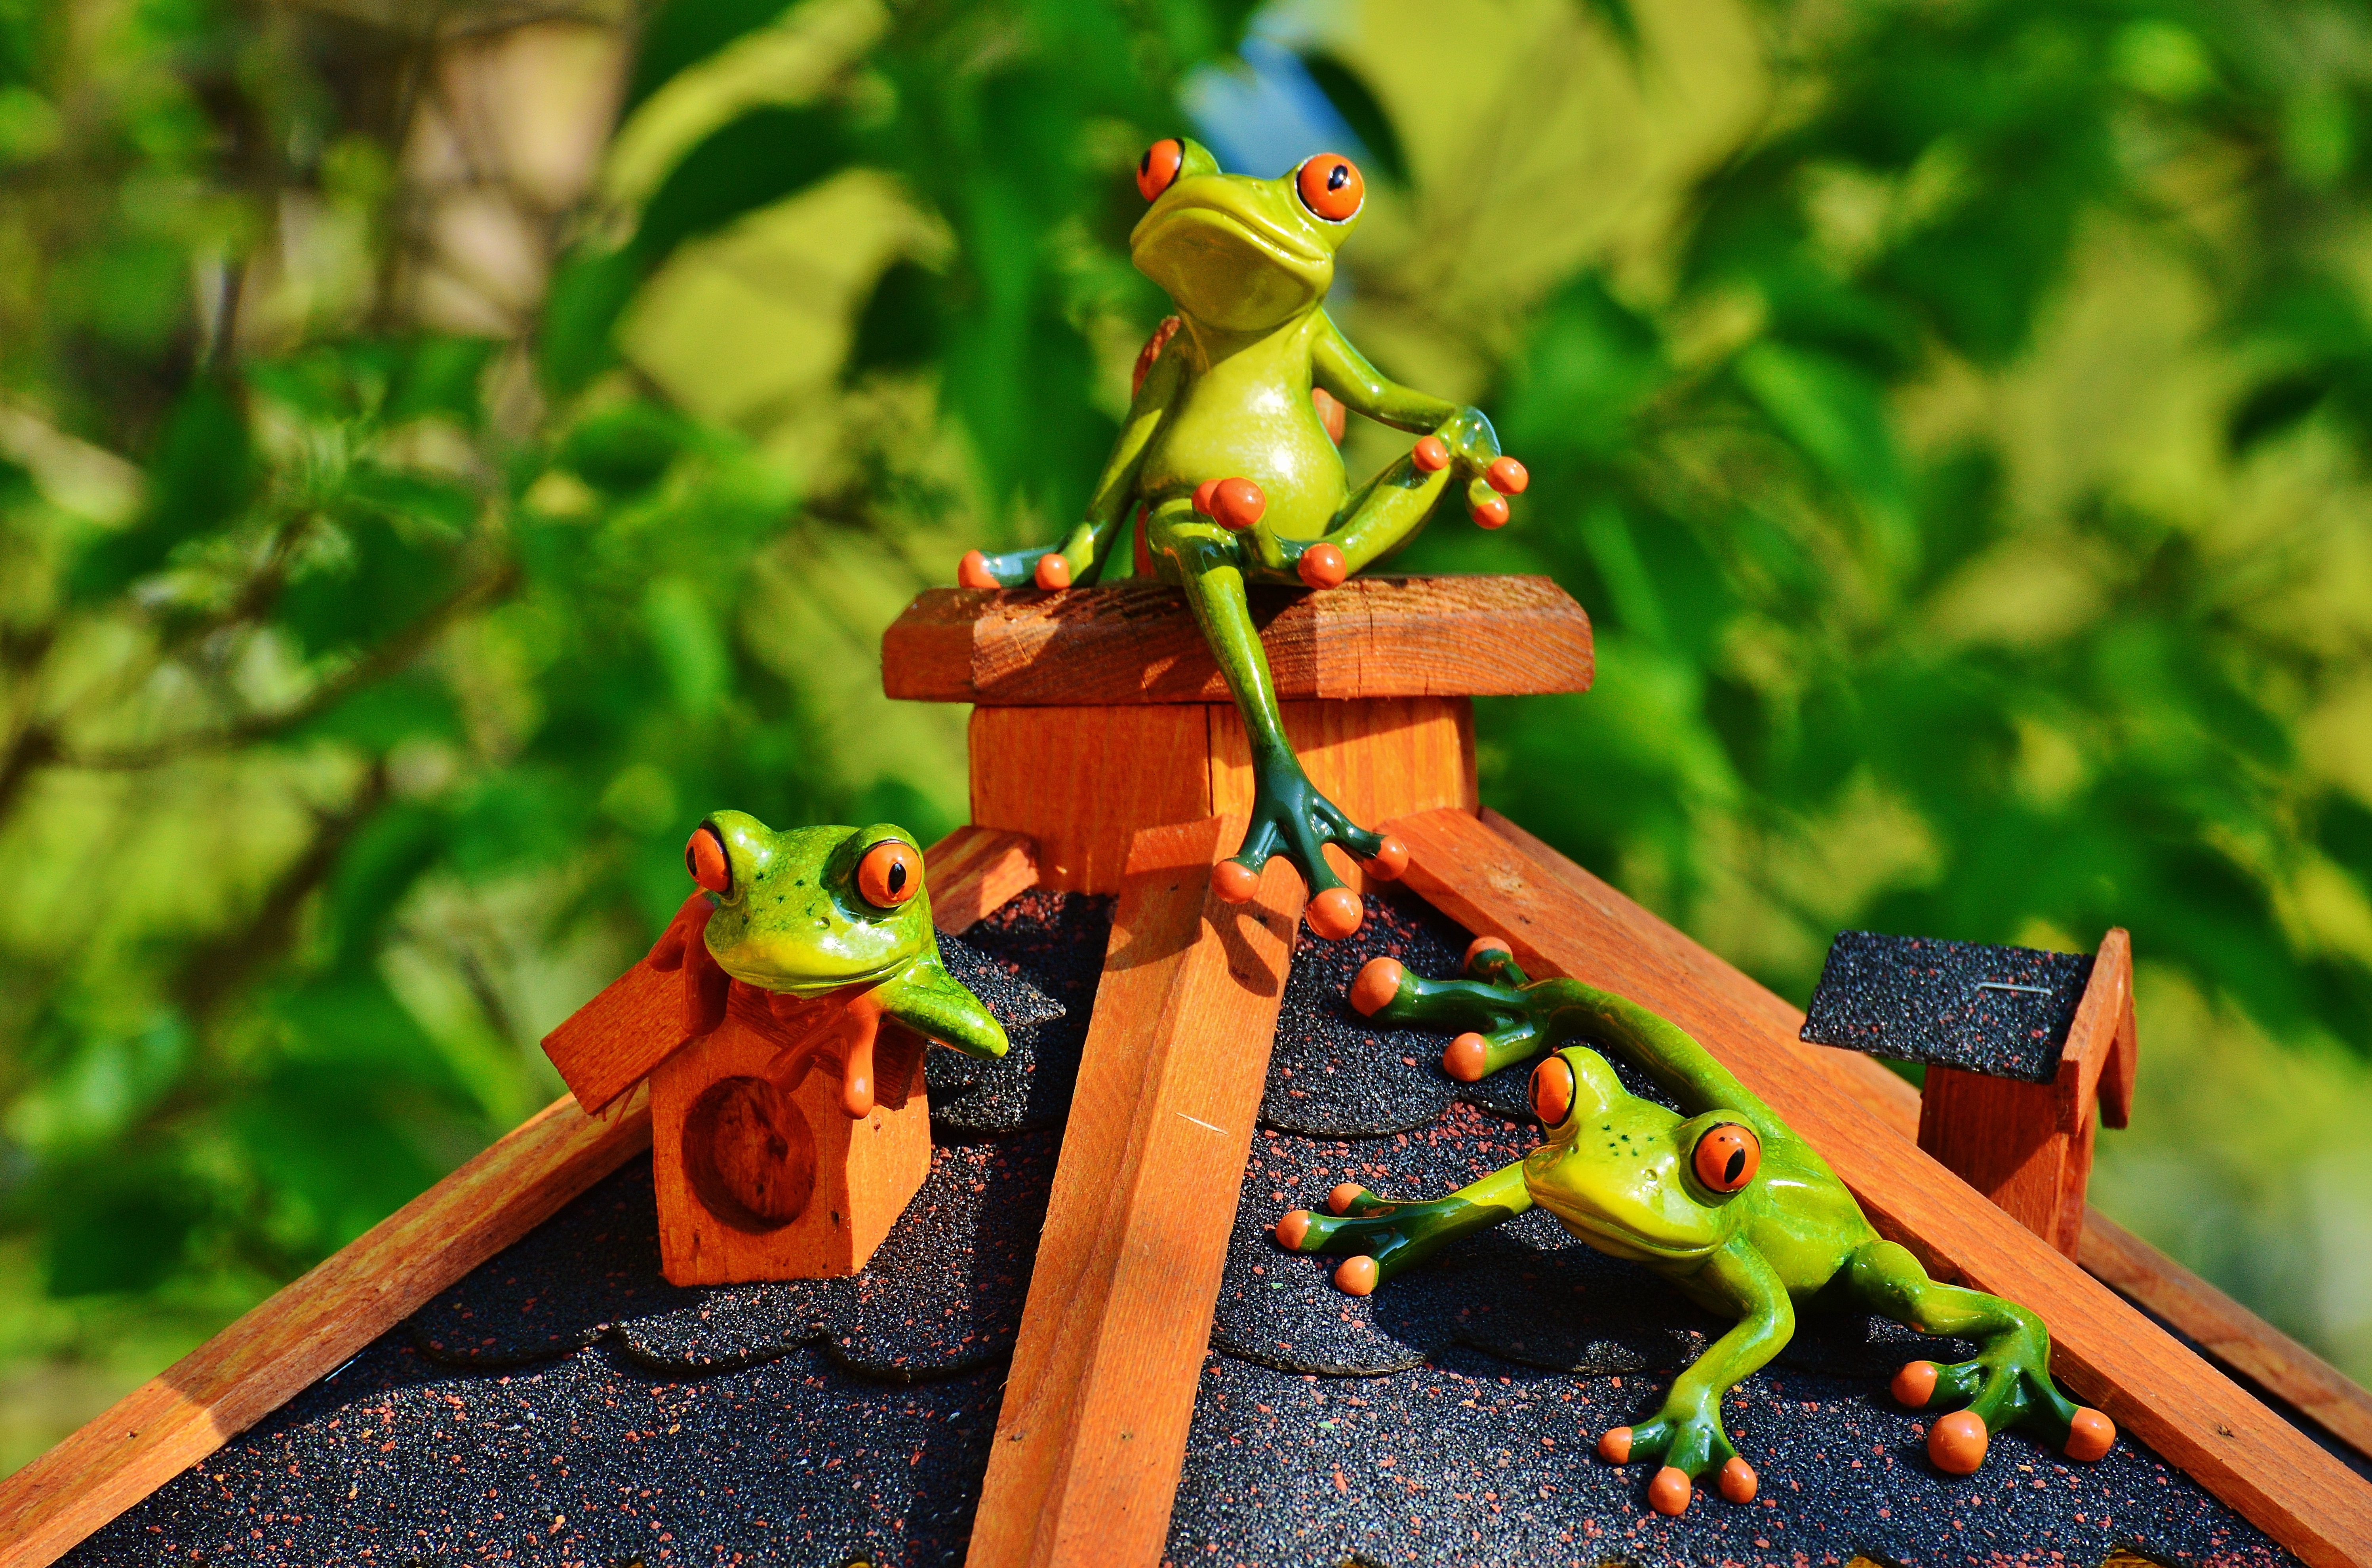
bird, sun, sweet, leaf, flower, roof, home, cute, green, jungle, agriculture, garden, cheerful, funny, frogs